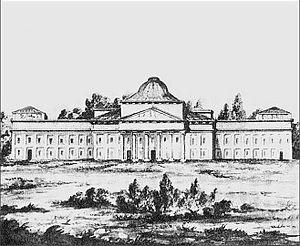
Laurynas Gucevičius, parfois nommé Laurynas Stuoka-Gucevičius, est un architecte polono-lituanien né à Migonys, avant le 5 août 1753, et mort à Vilna, le 21 décembre 1798, représentant le courant du classicisme en Lituanie et en Pologne.